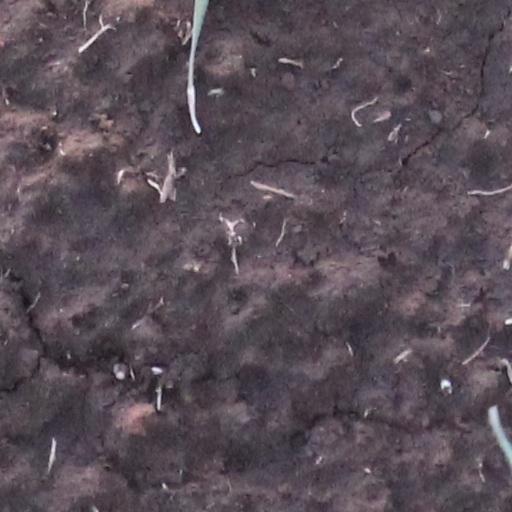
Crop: wheat